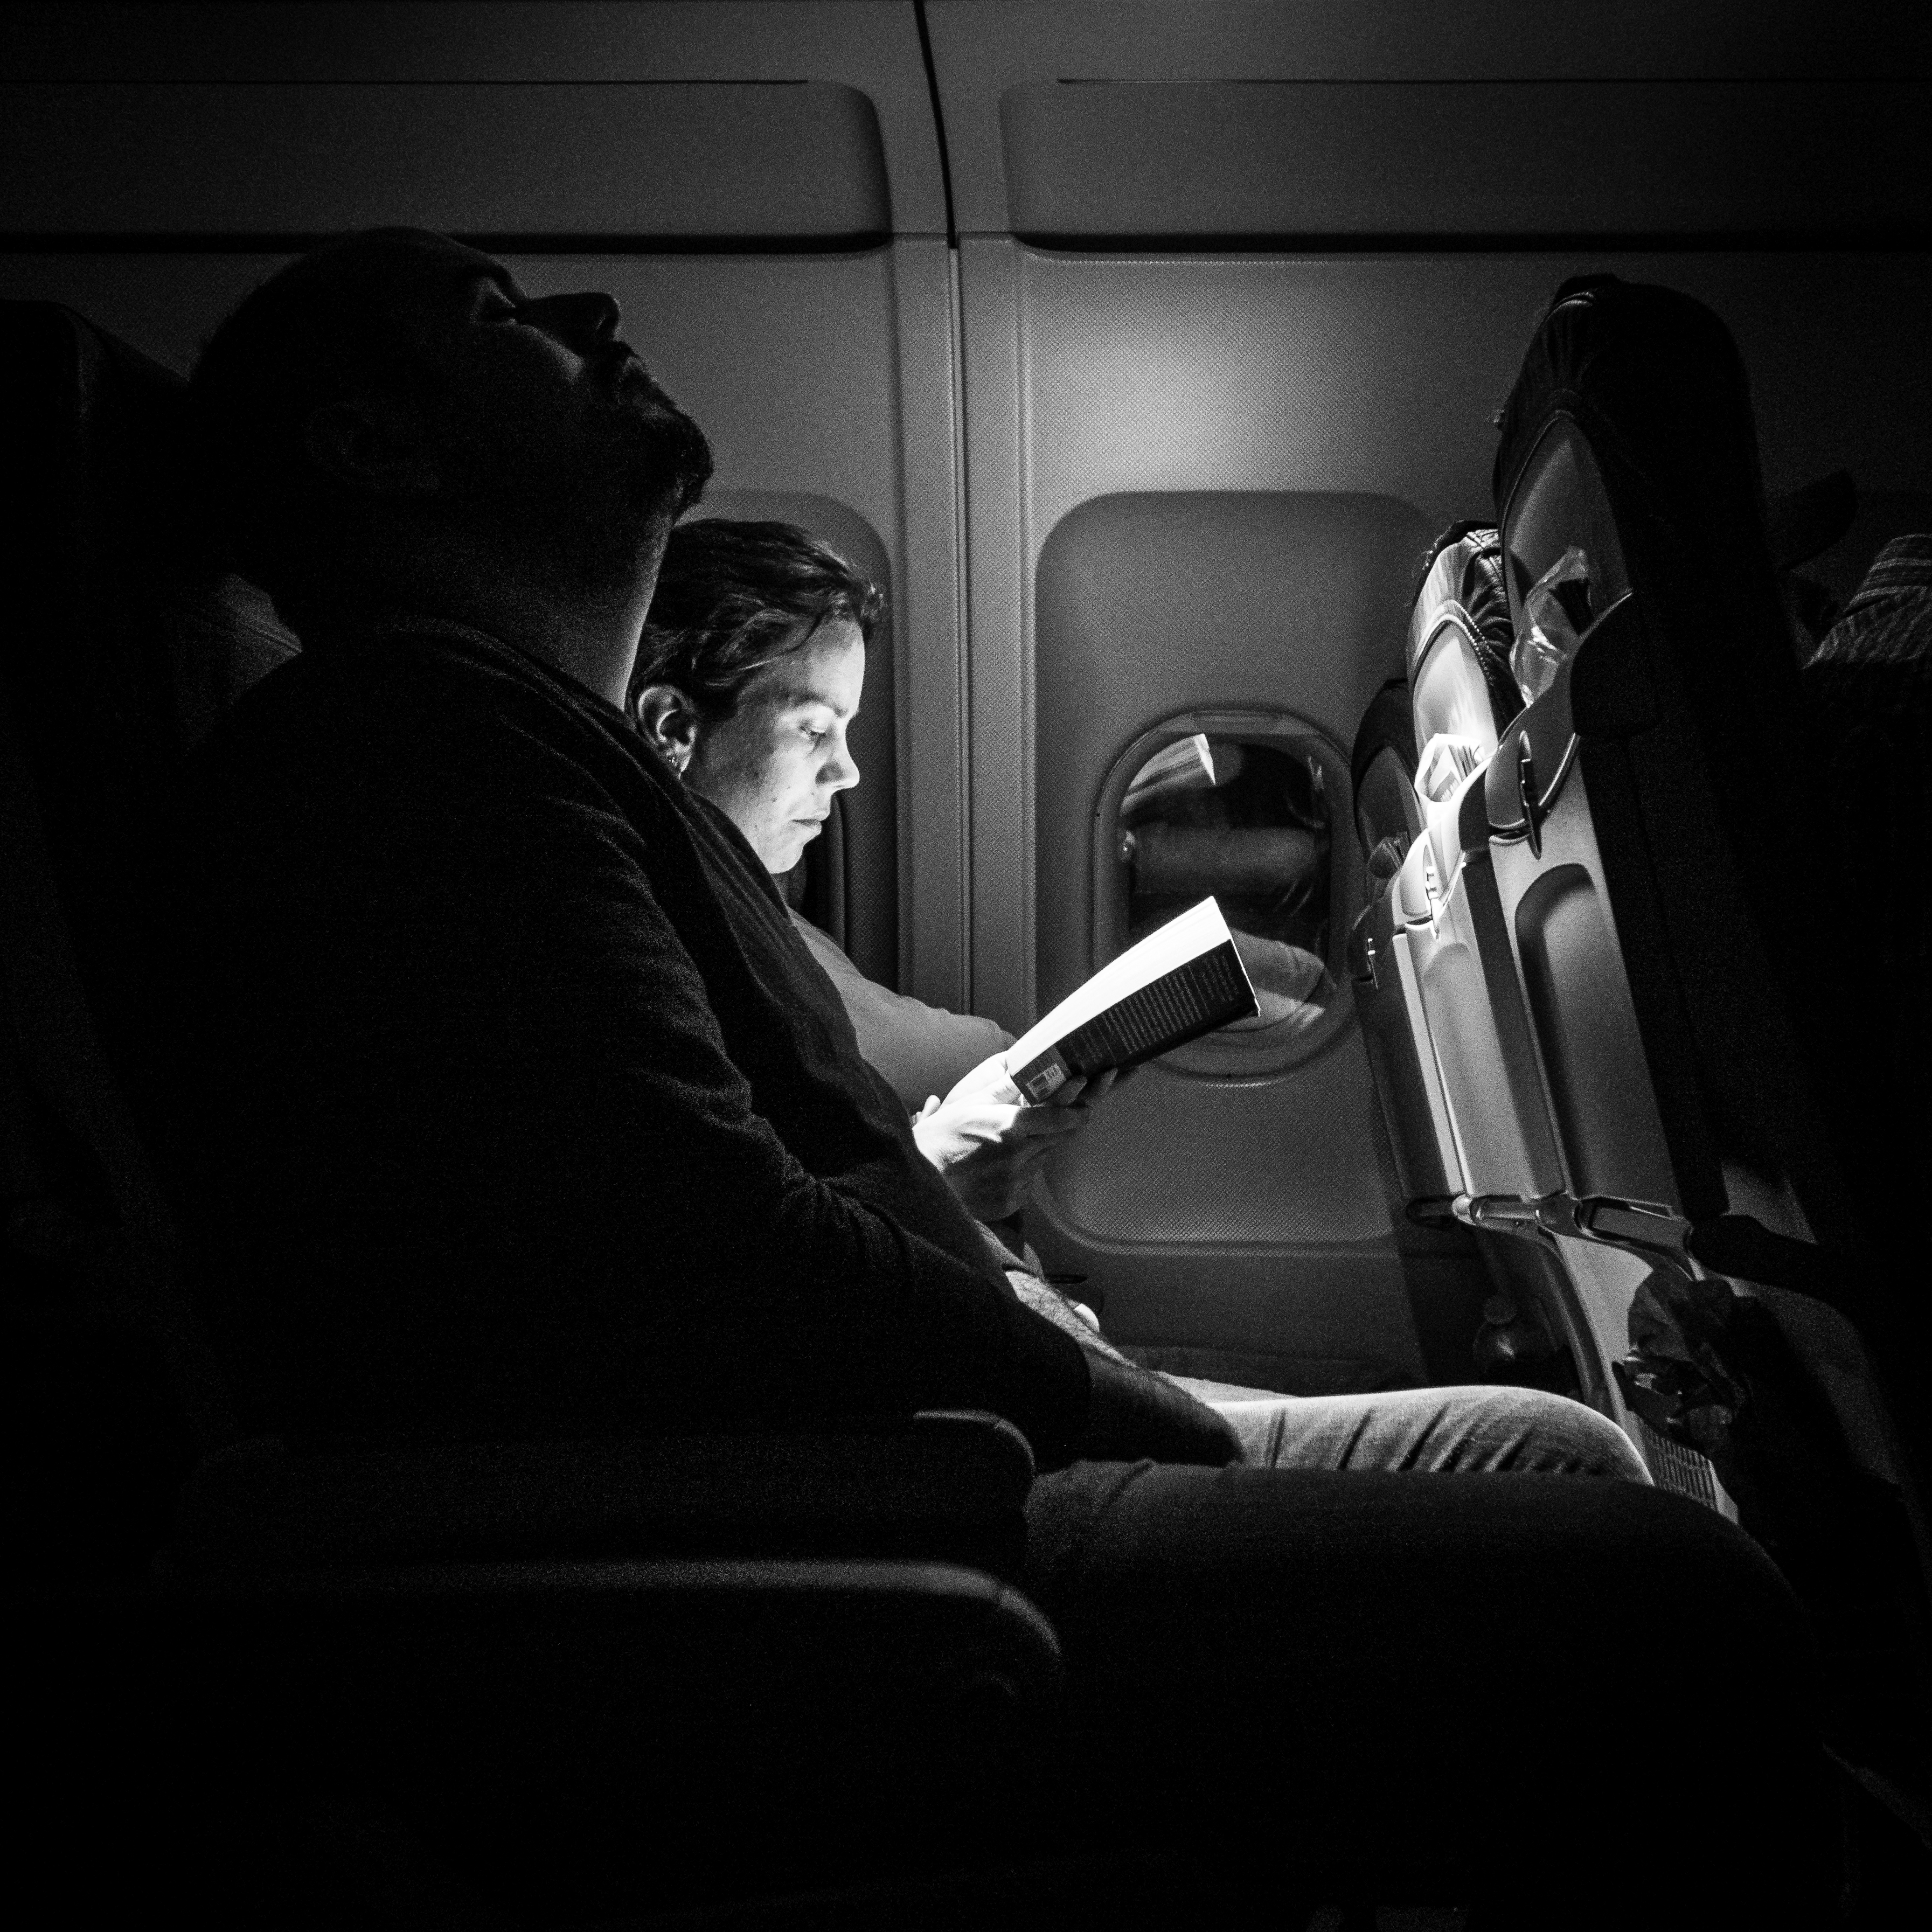
man, book, light, black and white, people, woman, white, street, photography, reading, explore, airplane, plane, aircraft, transportation, aviation, sitting, couple, italy, darkness, black, monochrome, relaxing, streetphotography, flickr, bw, blackandwhite, project, candid, creativecommons, rome, photograph, chilling, sw, scene, schwarzweis, italien, 11, resting, sitzend, menschen, unposed, ungestellt, strasenfotografie, paar, frau, ausruhen, buch, lesen, mann, 365, 366, erwachsener, project365, projekt, szene, adult, photoaday, pictureaday, project366, streettog, tog, zweisichtde, zweisichtig, sonydscrx100ii, sonyrx100ii, verkehr, rom, pictureoftheday, bilddestages, entspannen, flugzeug, ausspannen, erholen, monochrome photography, film noir